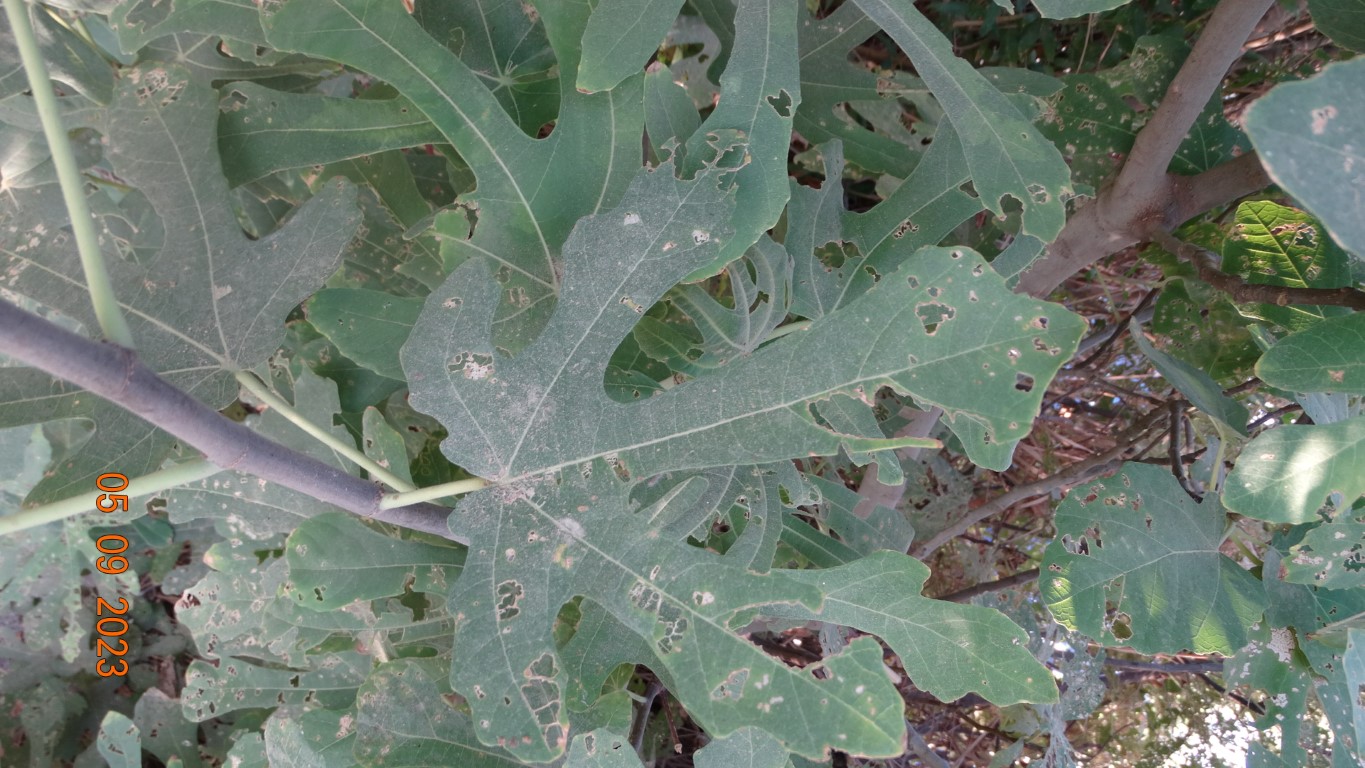
Label: infected